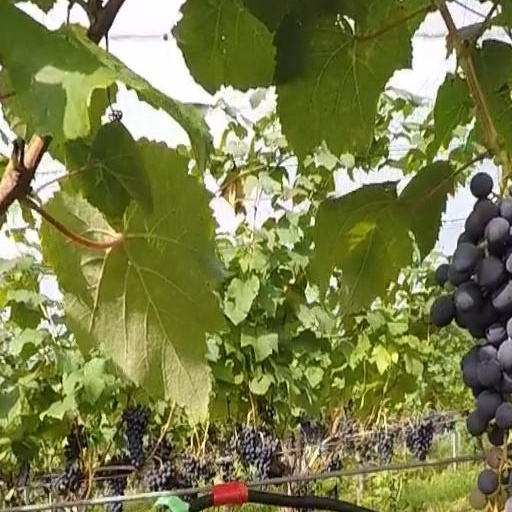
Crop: grape